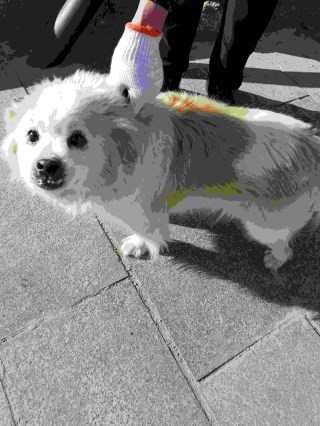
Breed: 3336-n000121-chinese_rural_dog